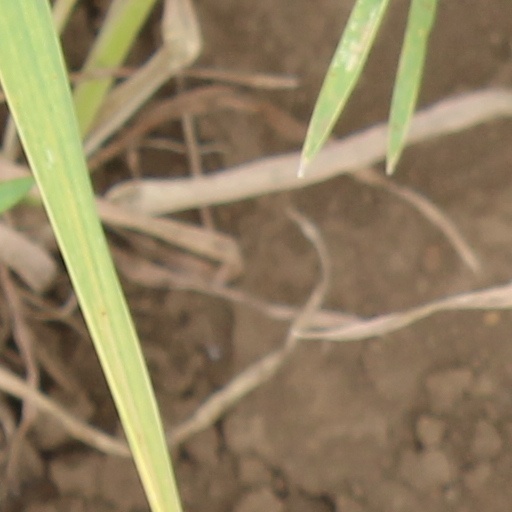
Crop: wheat